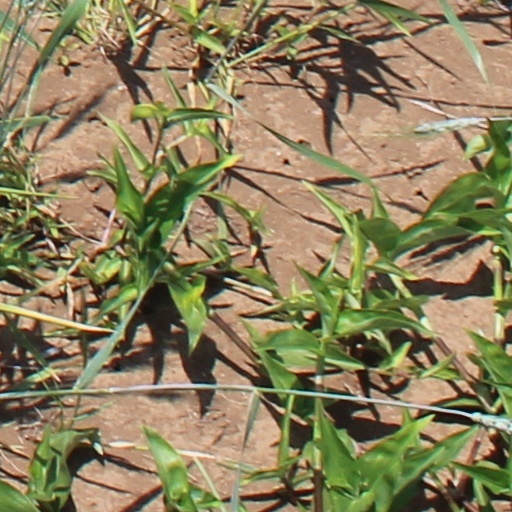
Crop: wheat